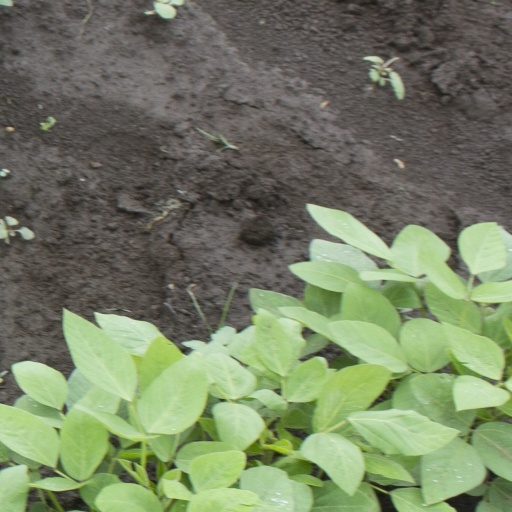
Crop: soybean